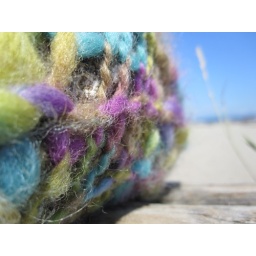
It's pretty hot when you're a rock covered in graffiti yarn and sitting on a log down by the beach.